Glen Parva

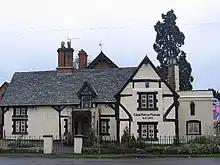
Glen Parva Manor on little Glen Road

Glen Parva is a civil parish in the Blaby district of Leicestershire, England, with a population of over 17,000. The population of the civil parish, including Eyres Monsell was 17,189 in the 2011 census. To the north it runs into Aylestone and to the east South Wigston. To the south and west, it is not immediately adjacent to development.